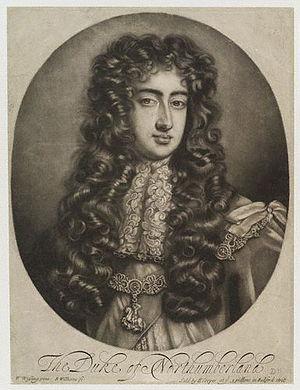
Le Lieutenant-Général George FitzRoy, 1er duc de Northumberland, KG, PC est le troisième et plus jeune fils illégitime du roi Charles II d'Angleterre et de Barbara Palmer, comtesse de Castlemaine. Le 1ᵉʳ octobre 1674, il fut créé Comte de Northumberland, baron de Pontefract et vicomte de Falmouth. Le 6 avril 1683, il fut créé Duc de Northumberland.